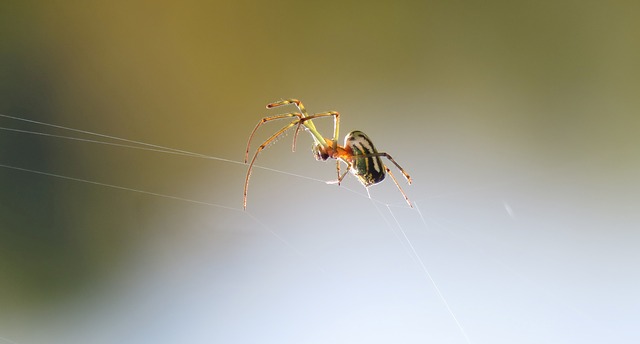
Label: spider